Donato Renzetti

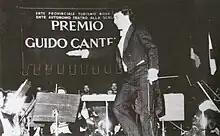
Renzetti receiving the Cantelli Award in 1980

Donato Renzetti (born 30 January 1950) is an Italian conductor. He is the recipient of the 1980 Guido Cantelli Award.